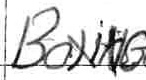
Label: boxing